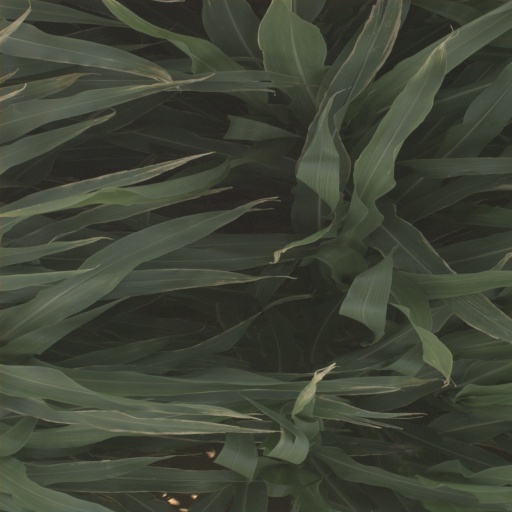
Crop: sorghum